Barbara Yelin

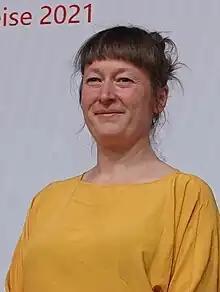
Winner, Ernst Hoferichter Prize 2022

In cooperation with Alex Rühle, the children's book was published by dtv Junior in 2020. In May 2022, "But I live" was published by the University of Toronto Press, in which Yelin talks about remembrance, based on the life of Holocaust survivor Emmie Arbel. The book portrays three Holocaust survivors in the format of graphic novels.